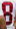
Number: 8